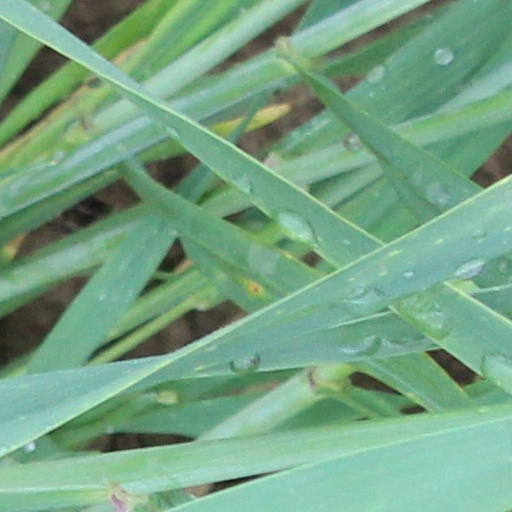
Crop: wheat